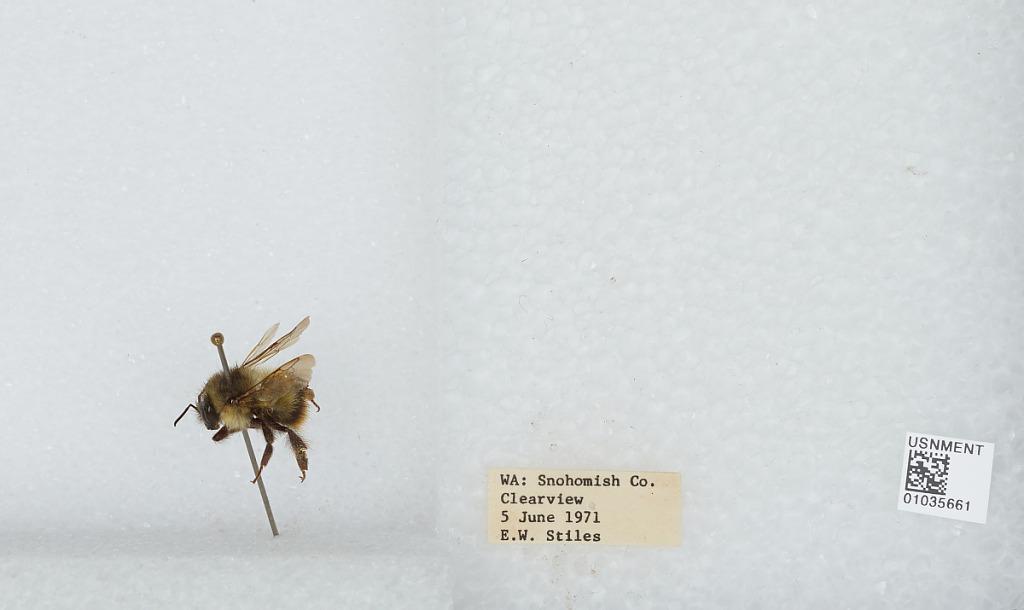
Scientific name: Bombus (Pyrobombus) mixtus Cresson
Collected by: E. Stiles
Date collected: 1971-6-5
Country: United States
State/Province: Washington
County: Snohomish
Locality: Clearview
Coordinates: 47.8292, -122.145